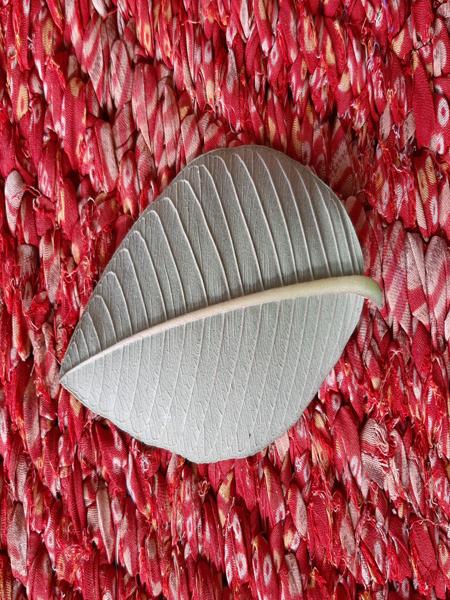
Plant: Guava